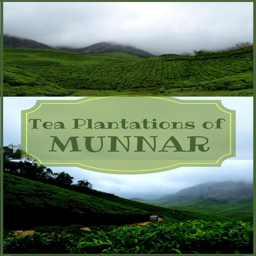
a city is a town in state of popular tourist destination for its undulating hills of tea plantations .